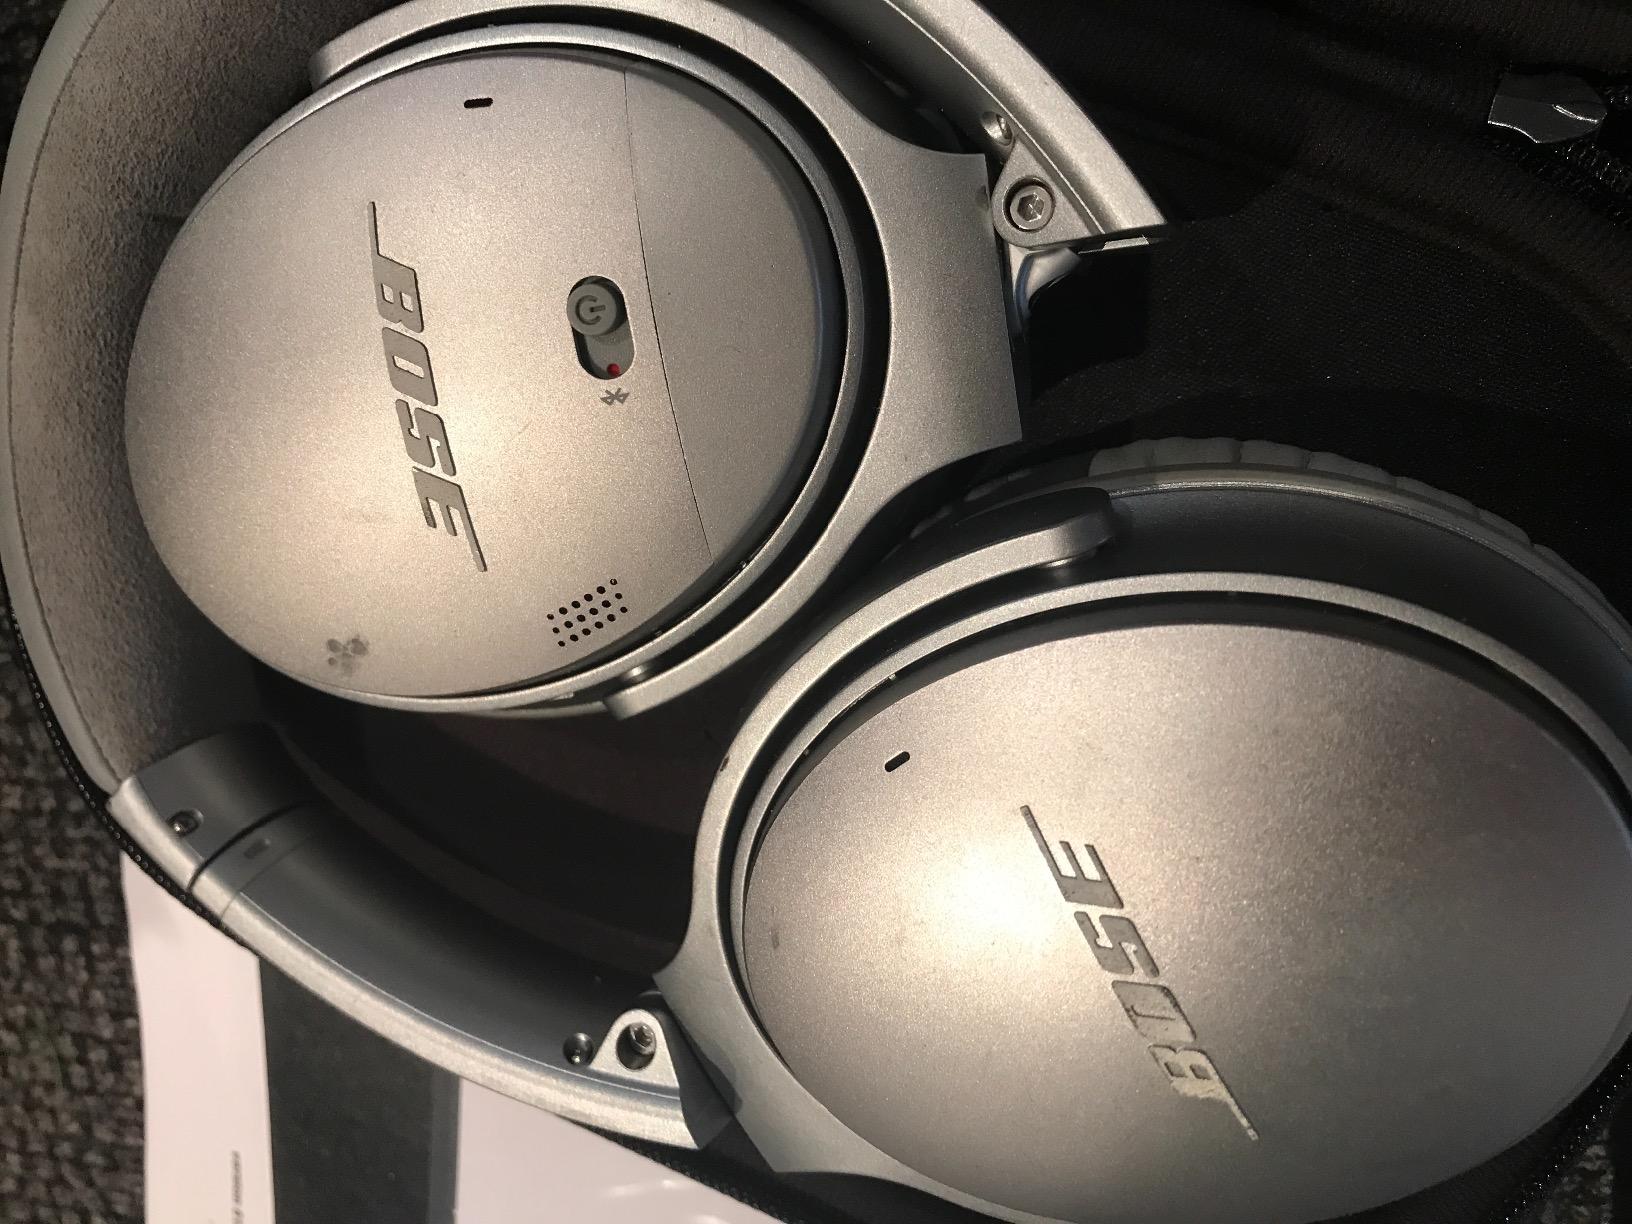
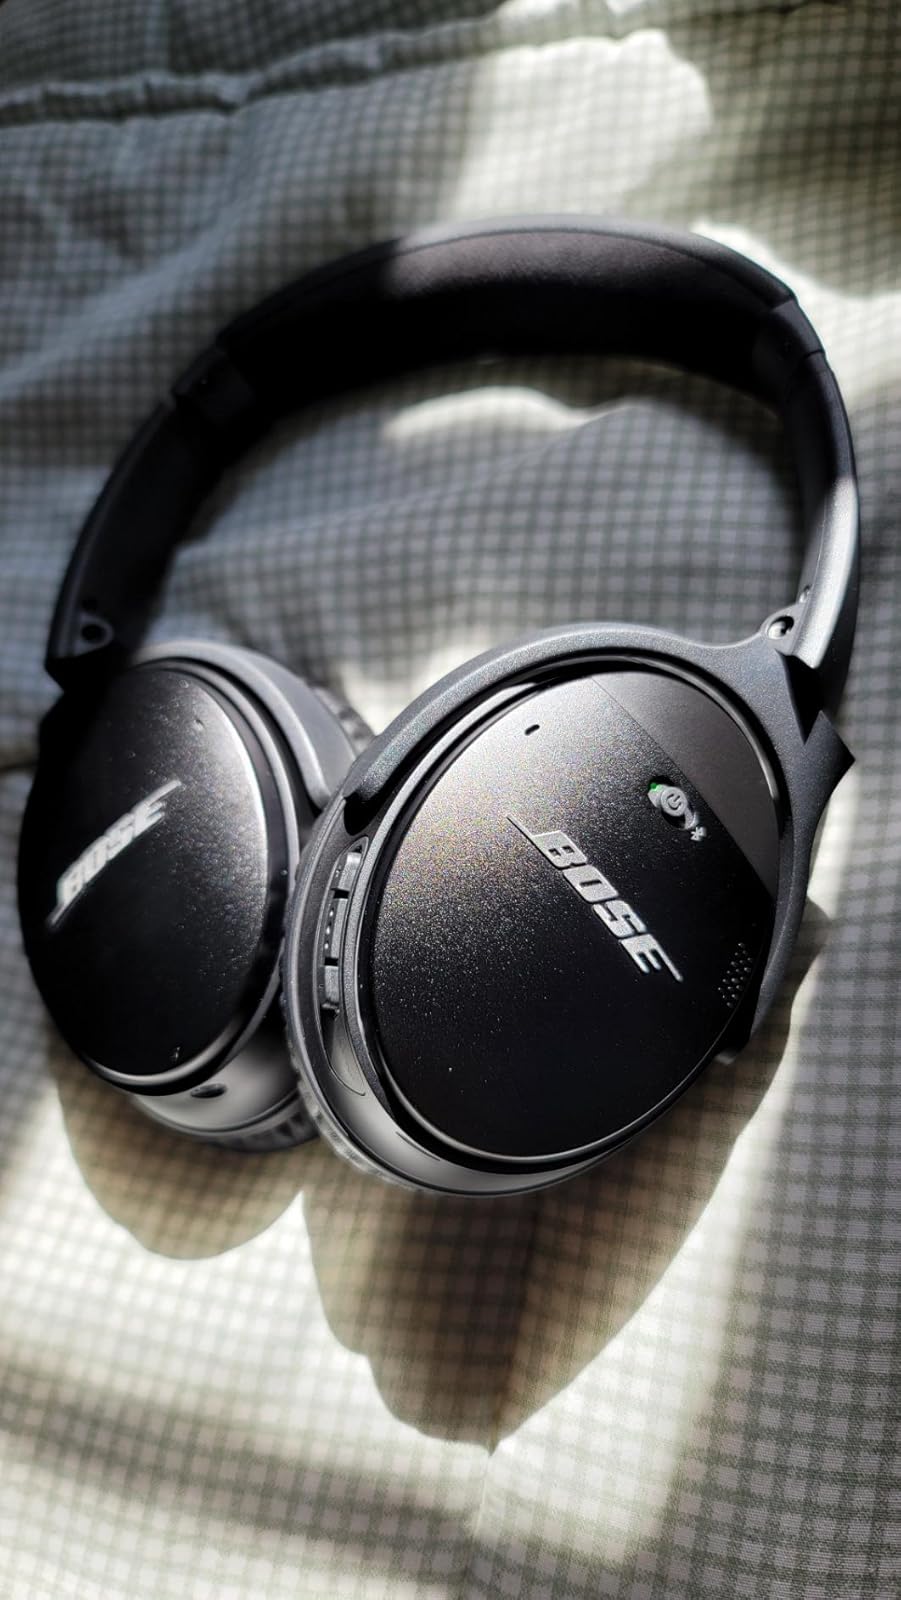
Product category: headphones
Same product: no